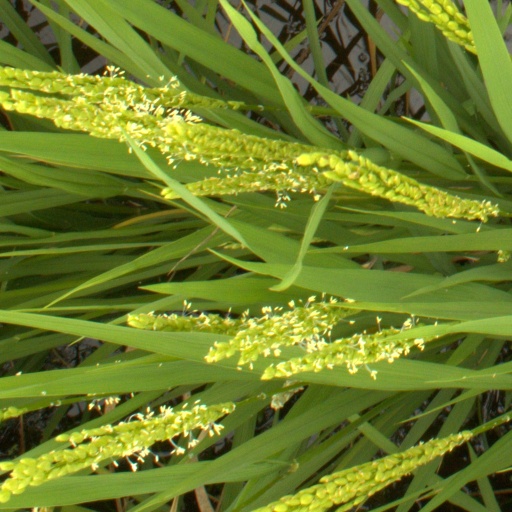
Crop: rice